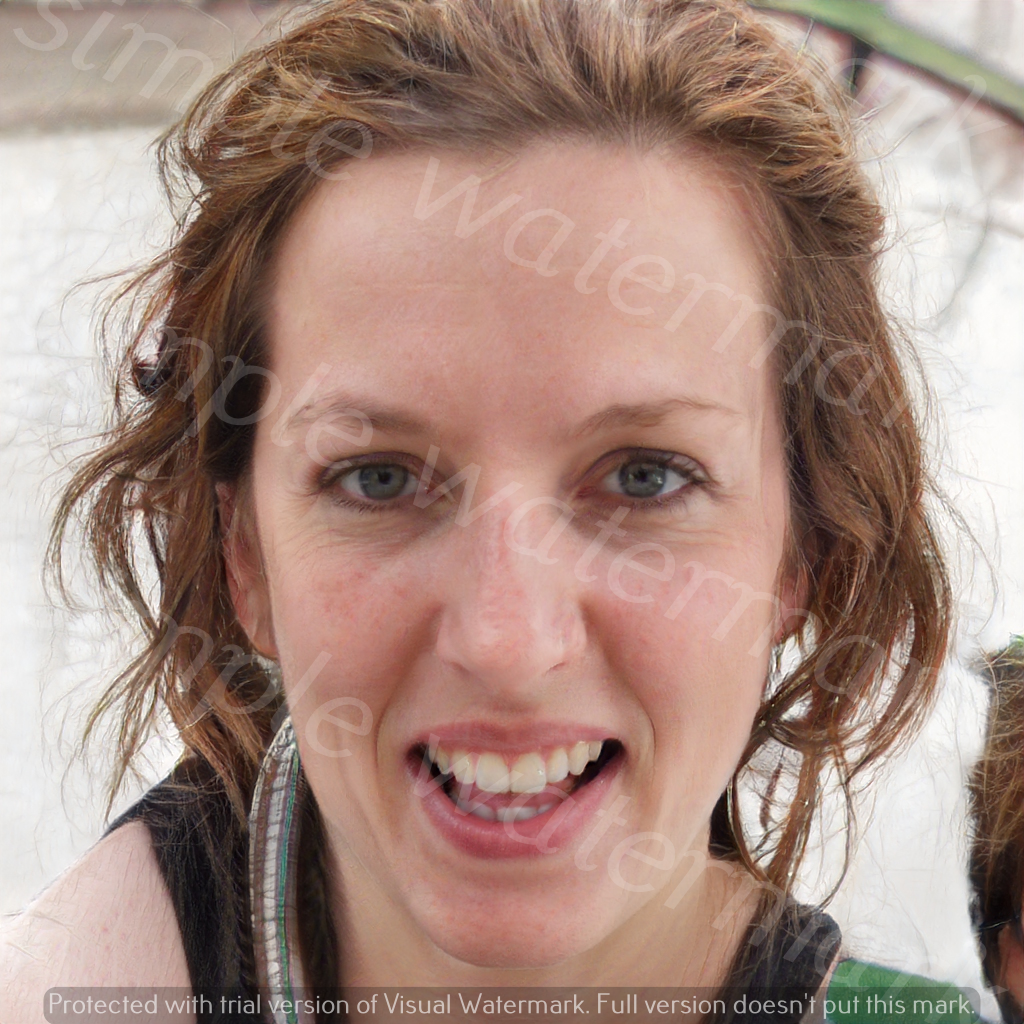
Label: Watermark